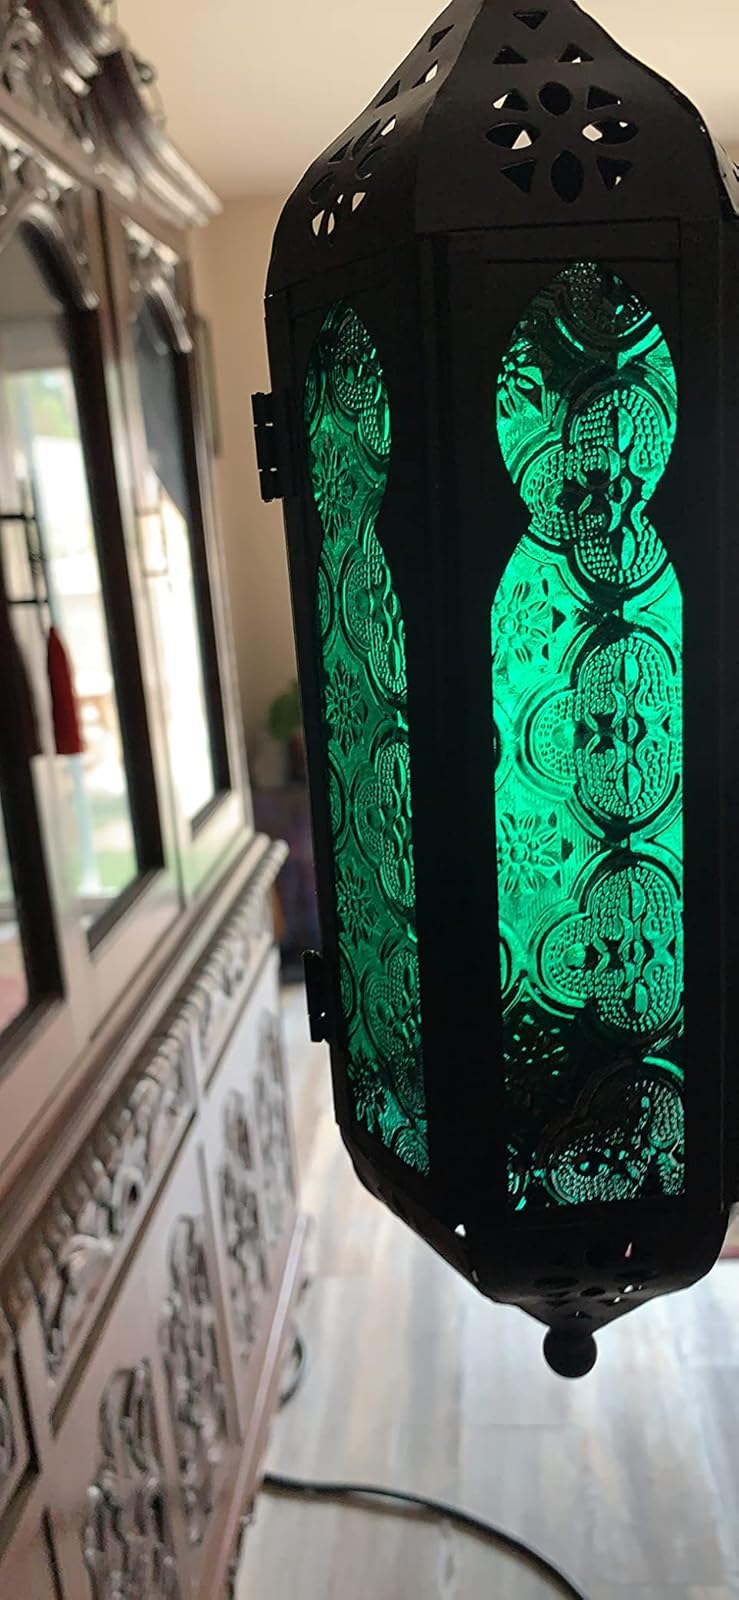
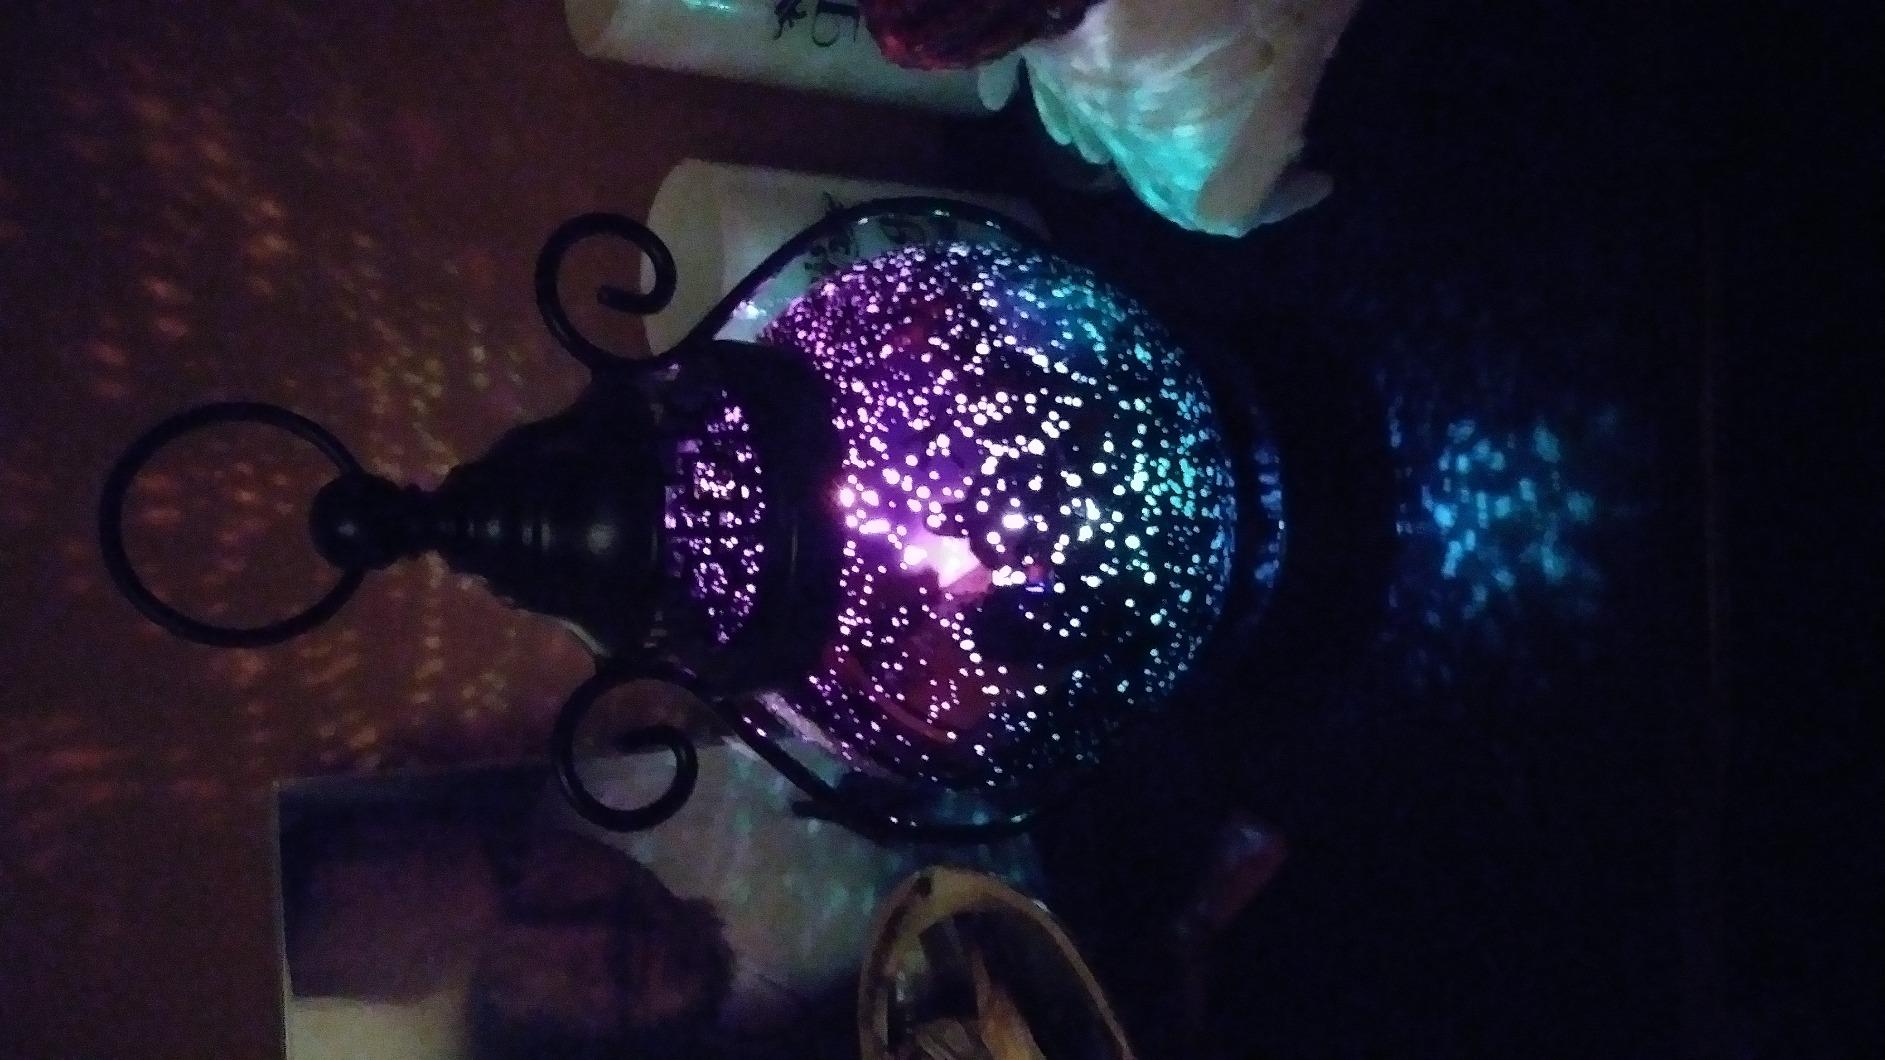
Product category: lantern
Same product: no